Caroline Dutcher Sterling Choate

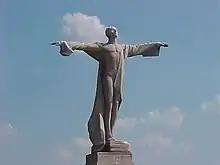
Titanic Memorial, Gertrude Vanderbilt Whitney

Following the disaster of the "RMS Titanic" in 1912, Caroline Sterling Choate helped to raise funds for the Women's Titanic Memorial Association. This resulted in the creation of the Titanic Memorial by Gertrude Vanderbilt Whitney.